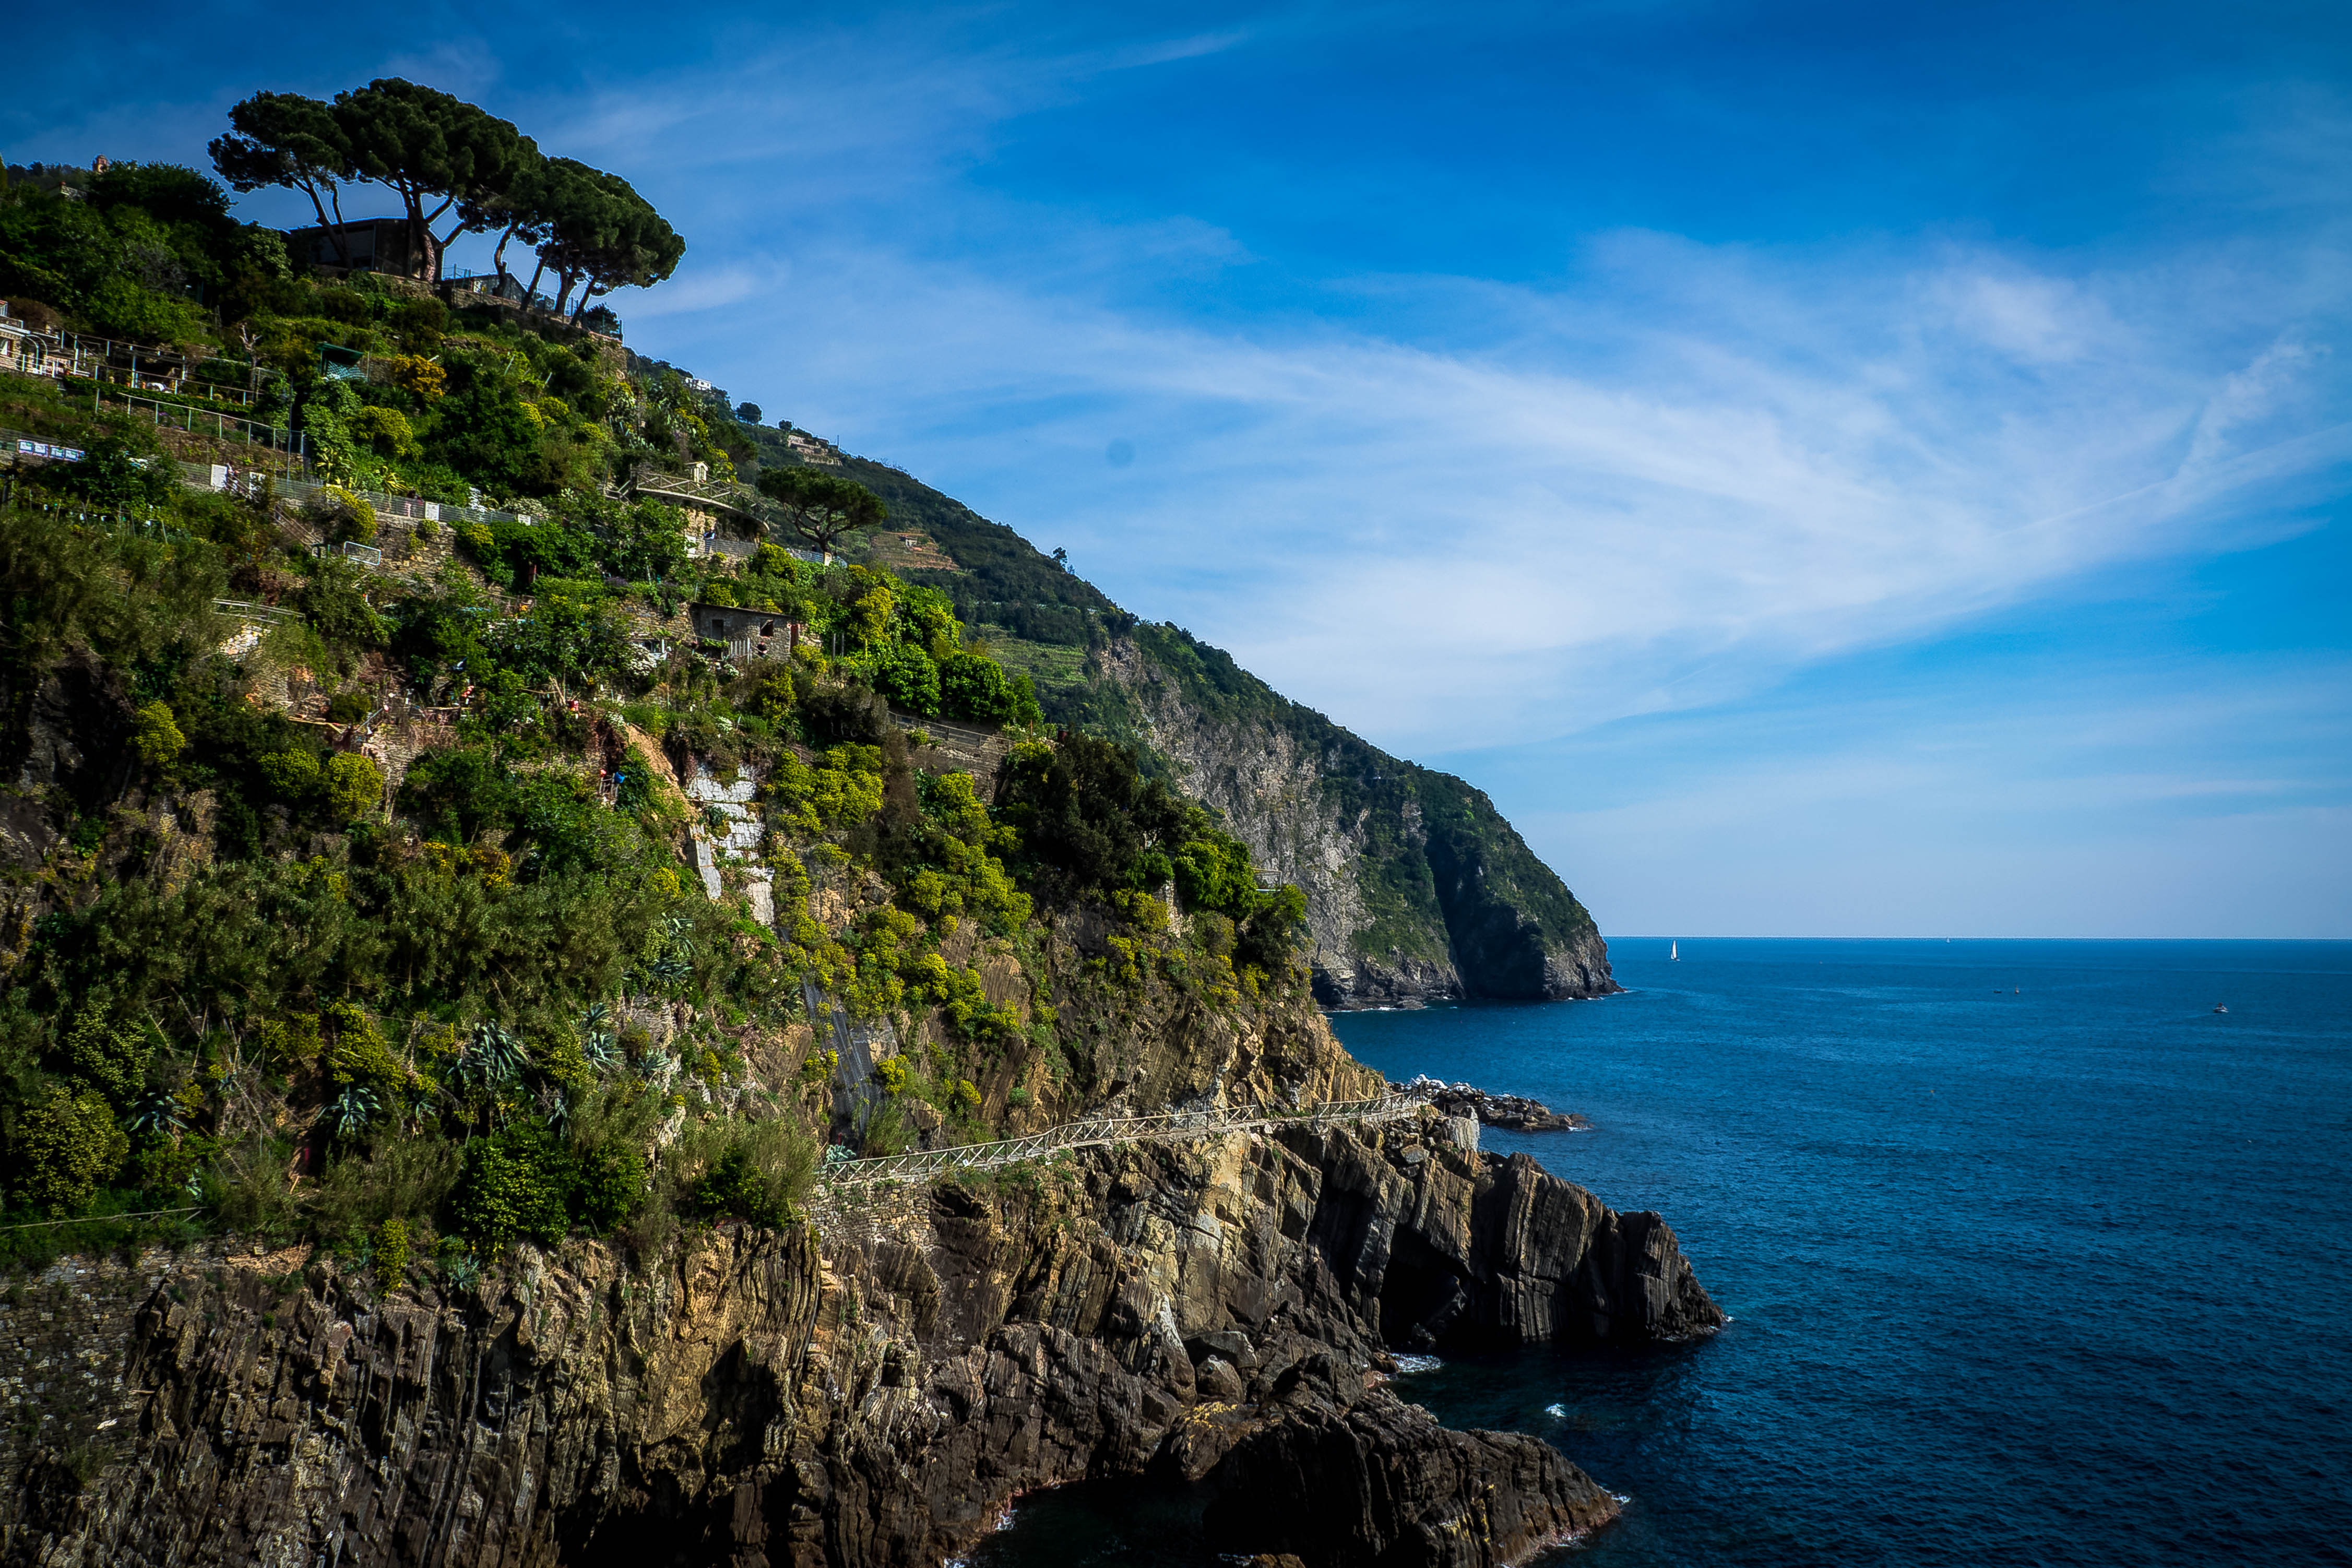
beach, landscape, sea, coast, nature, rock, ocean, horizon, shore, vacation, coastline, shoreline, cliff, seaside, cove, scenic, bay, island, italy, terrain, body of water, rocks, tropics, cape, islet, landform, cinque terre, amalfi coast, geographical feature